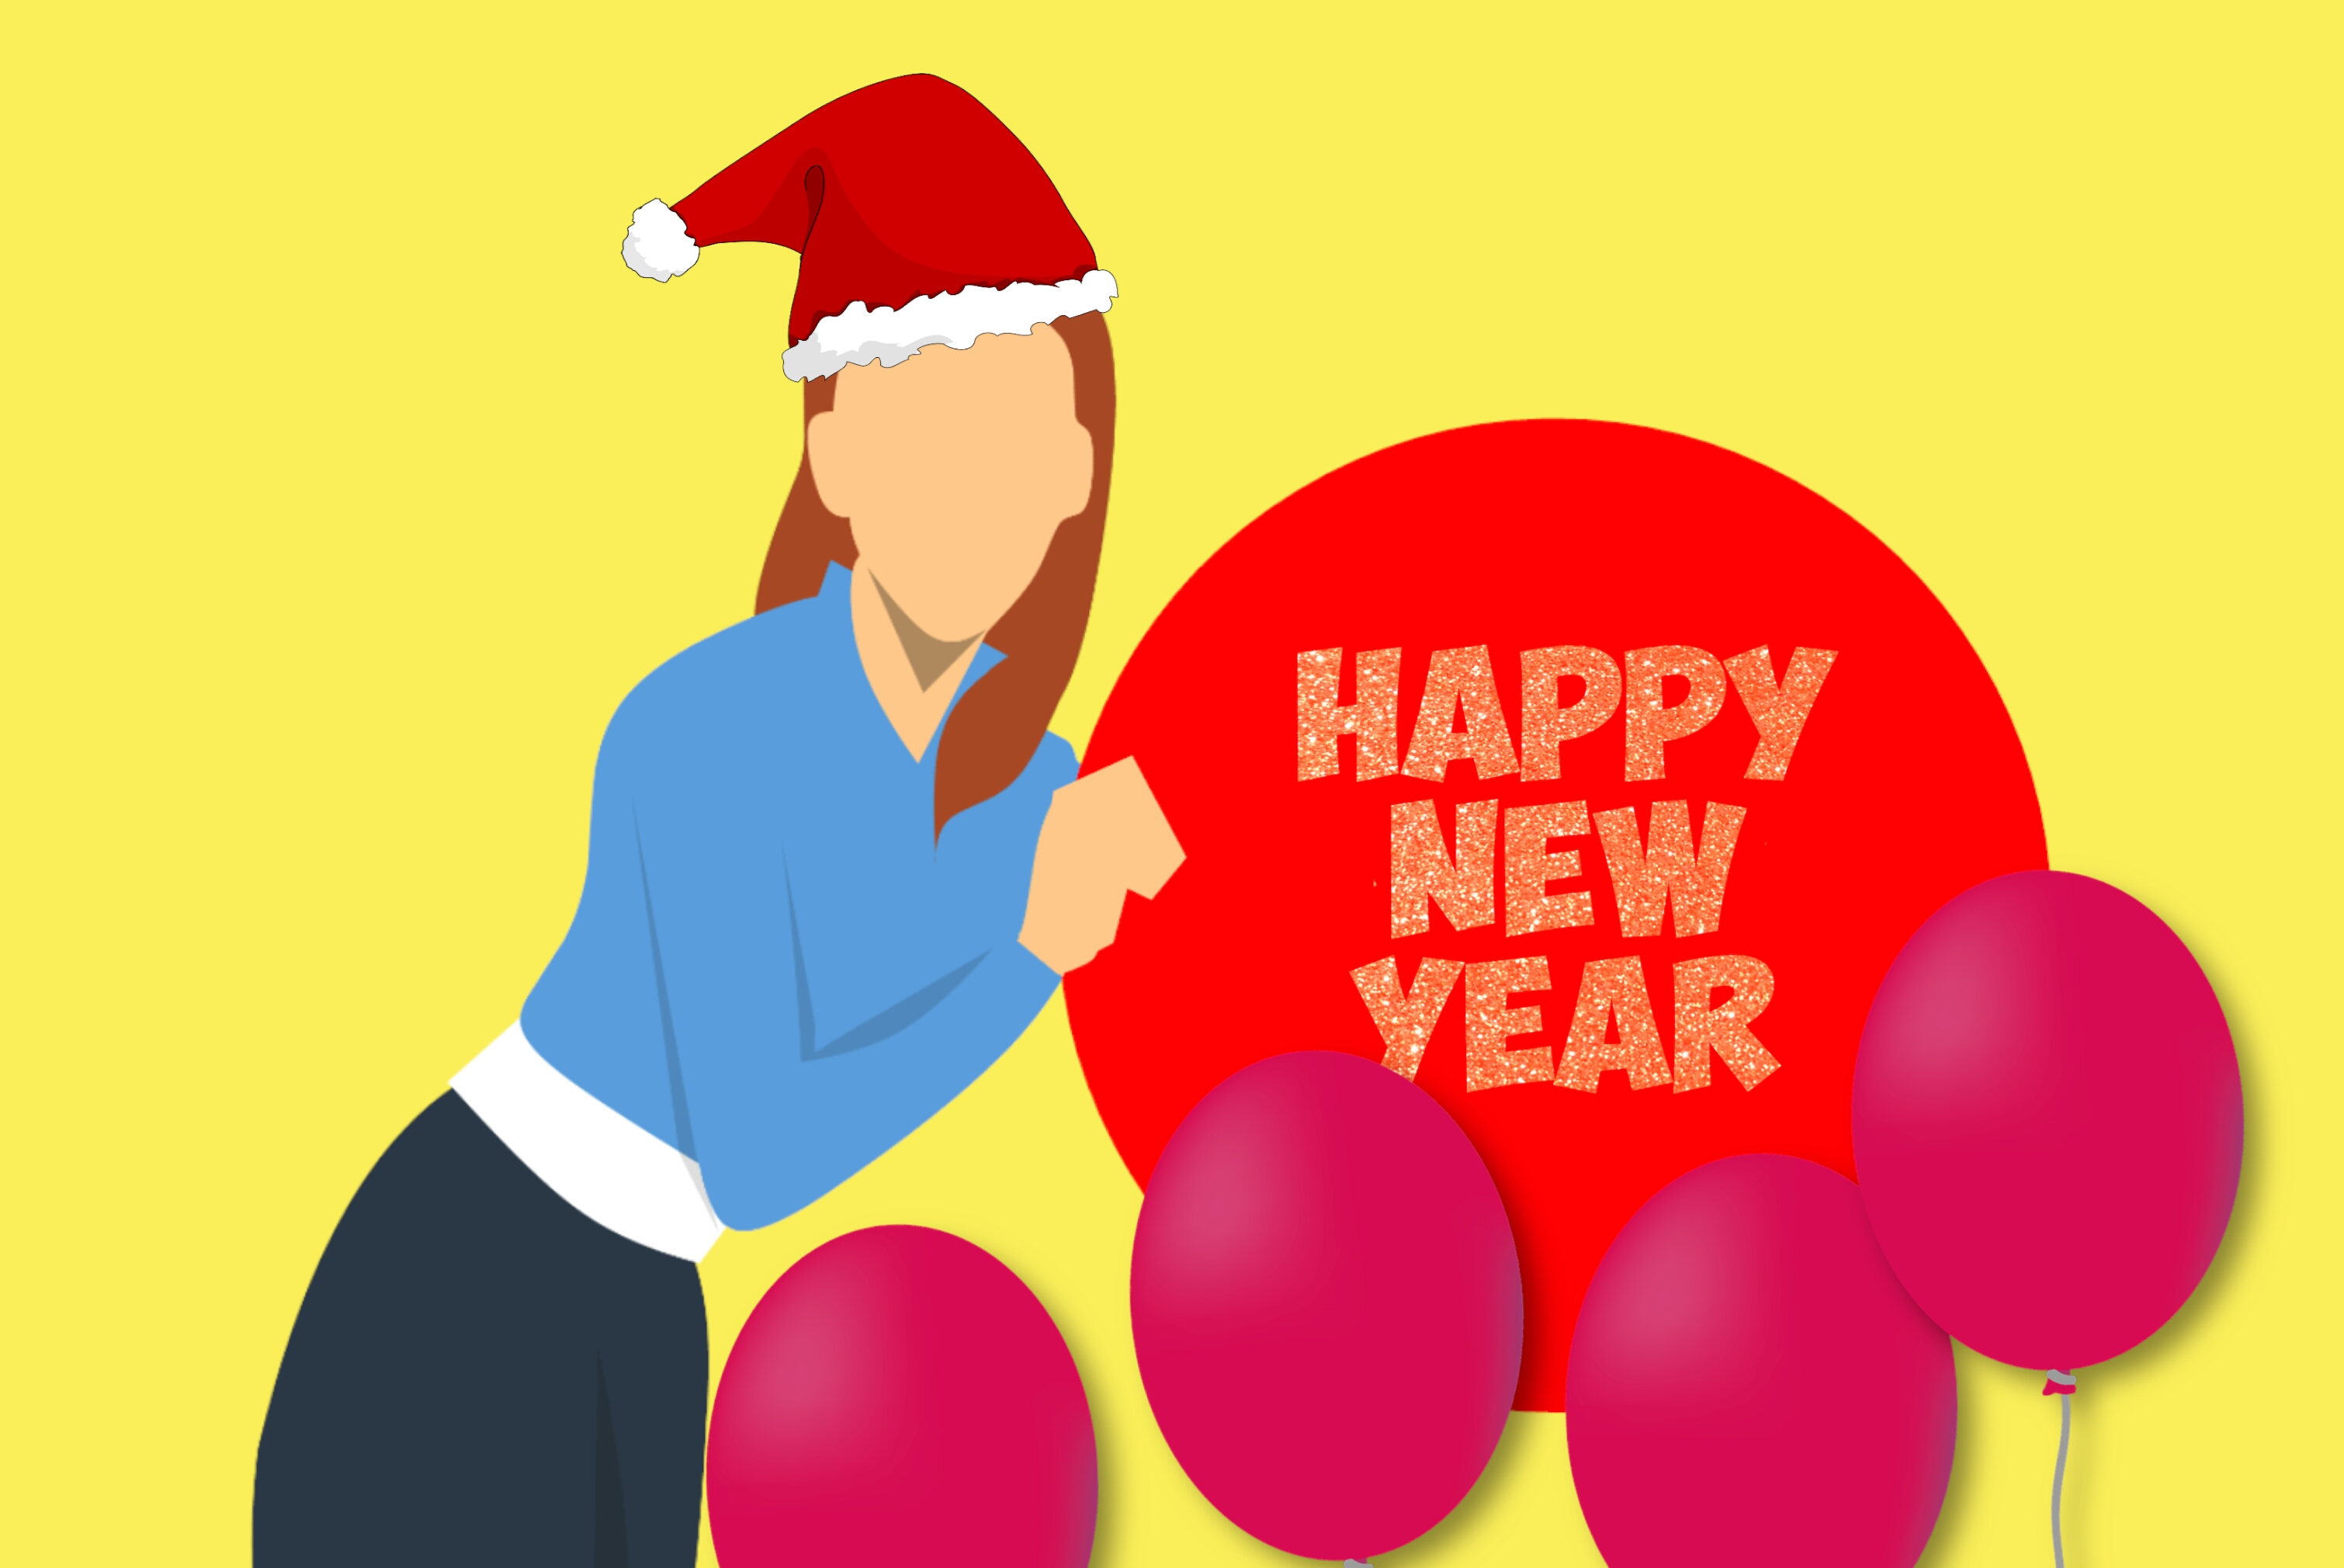
newyear, card, adult, advertisement, woman, celebration, christmas, balloons, claus, december, female, girl, happiness, happy, hat, holiday, red, santa, seasonal, xmas, fictional character, illustration, font, santa claus, art, graphics, computer wallpaper, clip art, fun